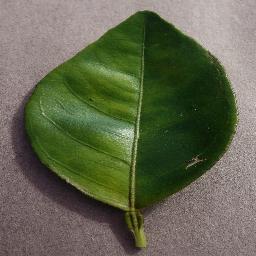
Label: Orange___Haunglongbing_(Citrus_greening)